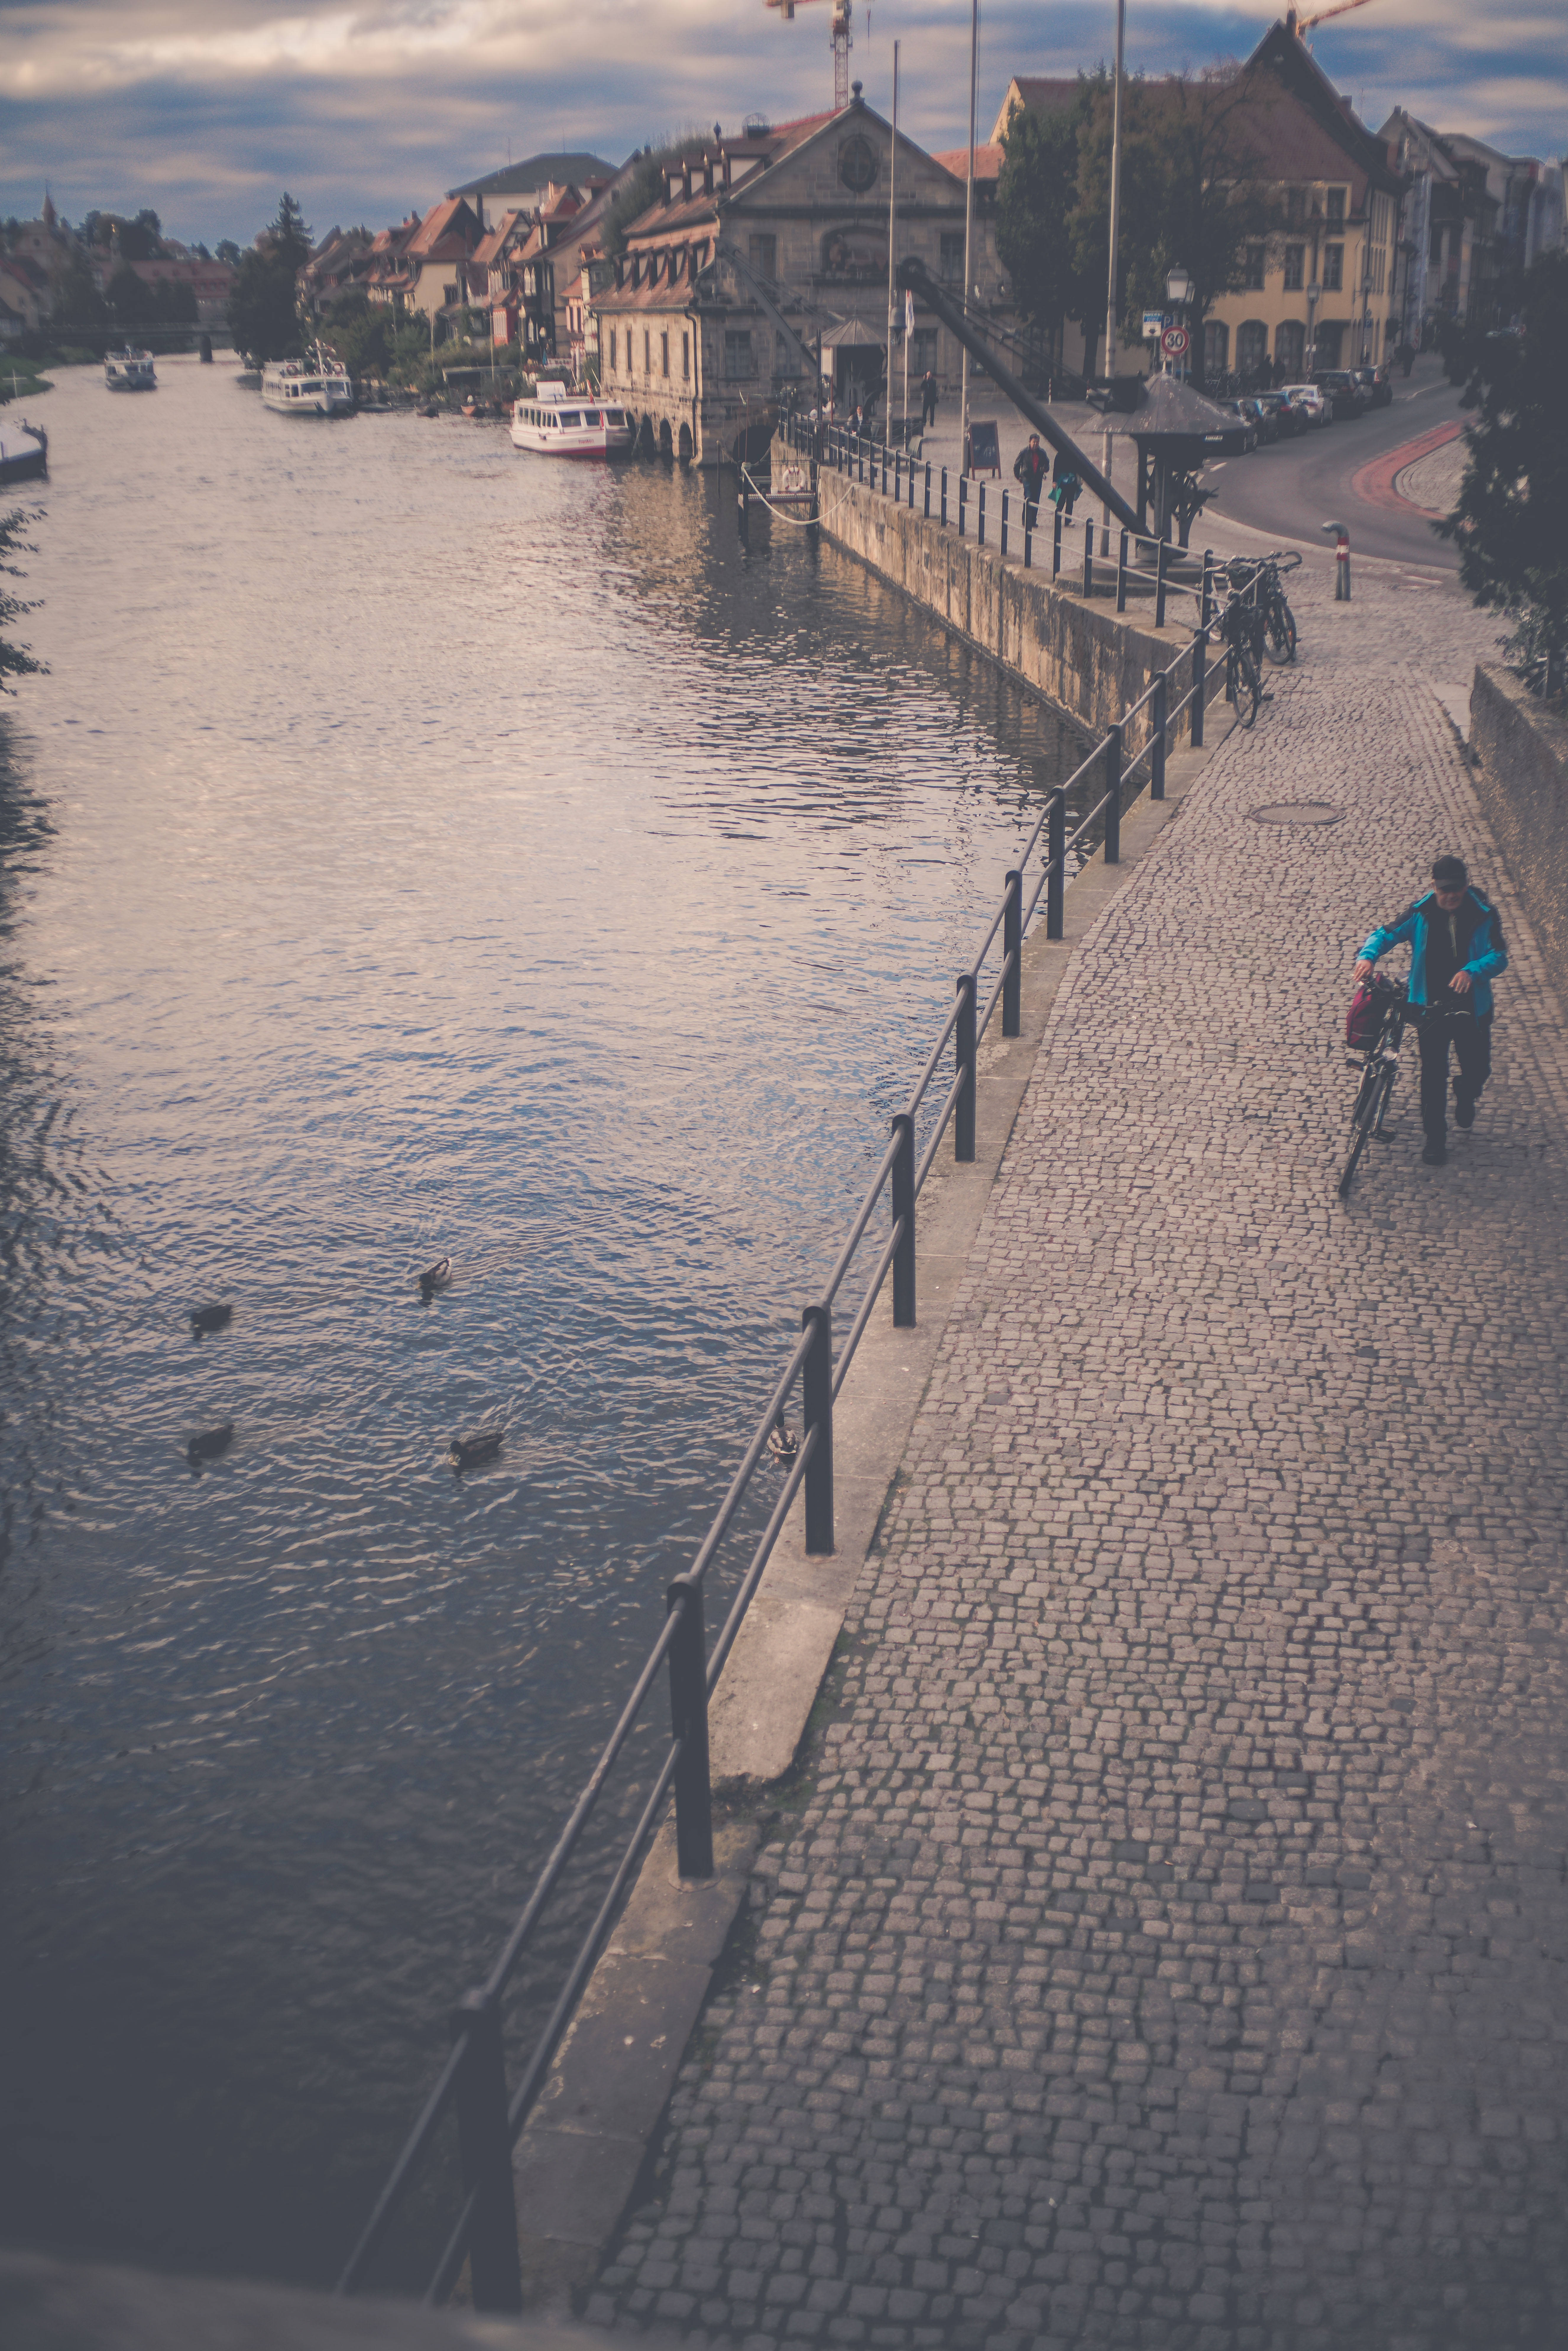
landscape, sea, coast, water, winter, dock, bridge, vintage, retro, morning, shore, old, urban, river, evening, reflection, historic, waterway, 35mm, germany, deutschland, sony, history, conservation, heritage, unesco, alpha, franconia, franken, voigtlander, norton, feeling, stadtlandschaft, kulturerbe, bamberg, oberfranken, preservation, denkmalpflege, welterbe, weltkulturerbe, 7rii, historische, geschichte, gef hl, stadtbild, restaurierung, stadtgeschichte, lebensgef hl, atmospheric phenomenon